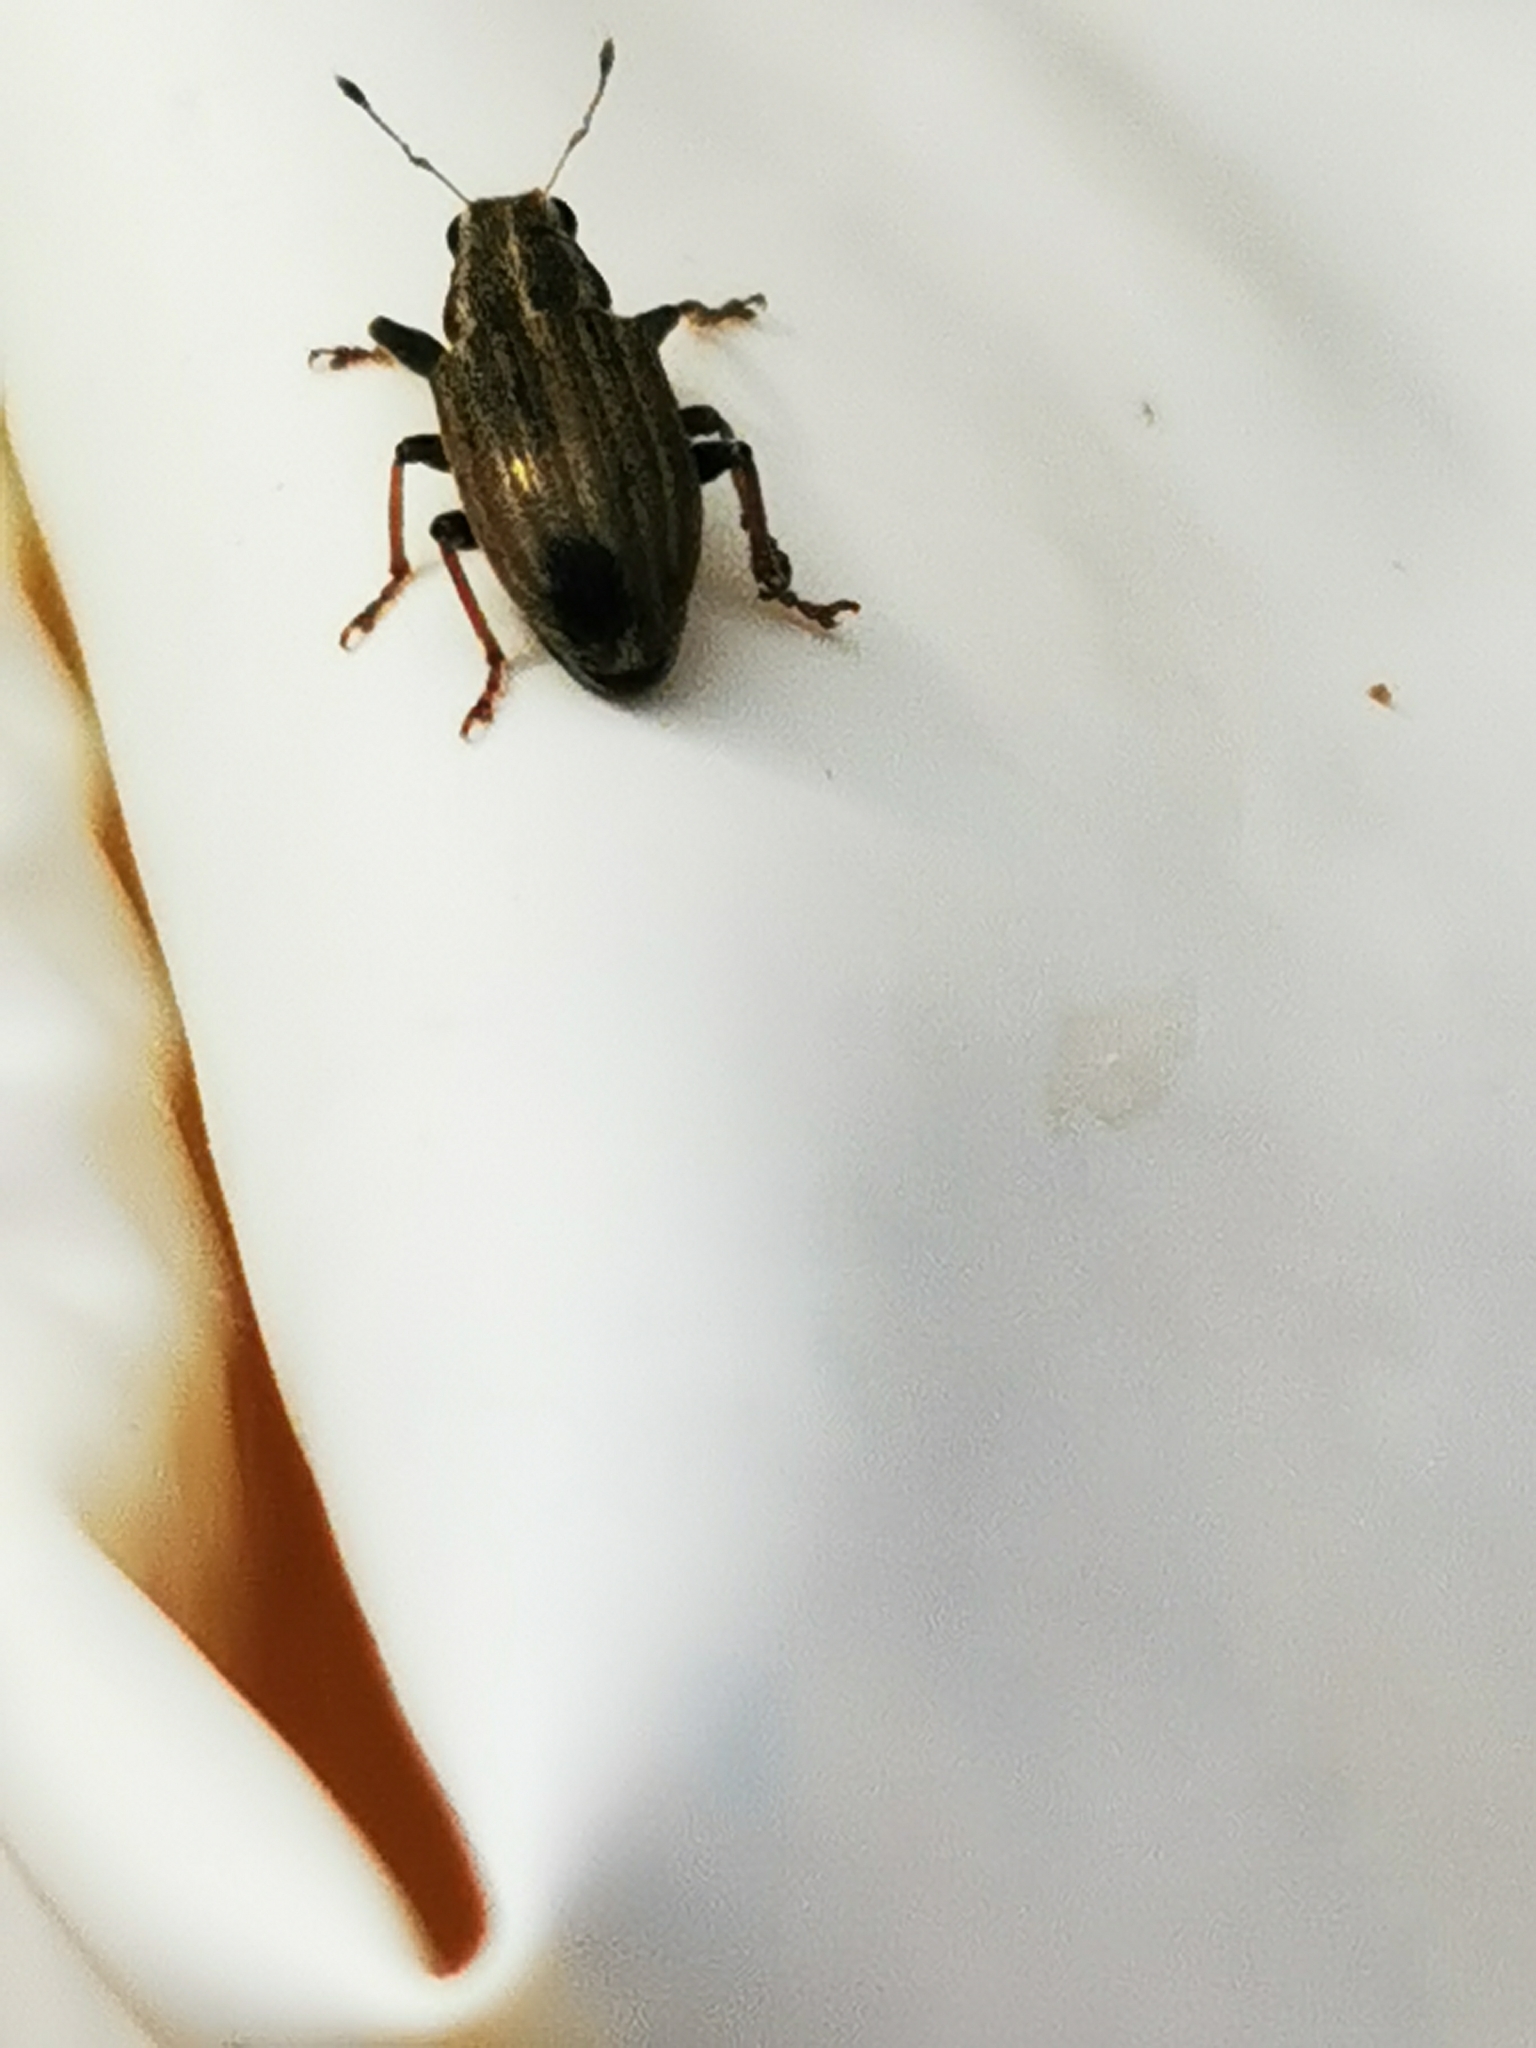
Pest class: pea_leaf_weevil